Membrane scaling

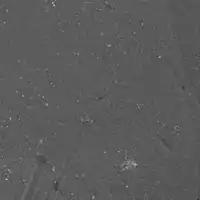
Figure 1: SEM image of a virgin (new) RO membrane that has not been scaled

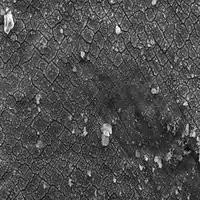
Figure 2: SEM image of a RO membrane that has been scaled

Membrane scaling is when one or more sparingly soluble salts (e.g., calcium carbonate, calcium phosphate, etc.) precipitate and form a dense layer on the membrane surface in reverse osmosis (RO) applications. Figures 1 and 2 show scanning electron microscopy (SEM) images of the RO membrane surface without and with scaling, respectively. Membrane scaling, like other types of membrane fouling, increases energy costs due to higher operating pressure, and reduces permeate water production. Furthermore, scaling may damage and shorten the lifetime of membranes due to frequent membrane cleanings and therefore it is a major operational challenge in RO applications.